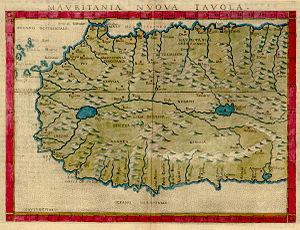
Girolamo Ruscelli, né à Viterbe vers 1500, mort à Venise en 1566, est un écrivain polygraphe italien, ayant participé à la vie littéraire de Venise et ayant publié sous un pseudonyme un livre de secrets qui connut un succès éclatant dans toute l'Europe.